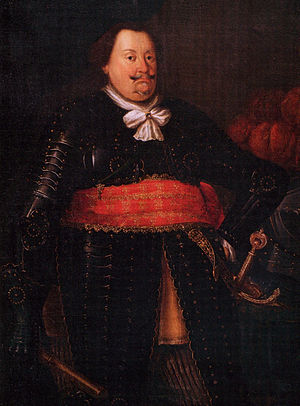
Georg af Braunschweig-Lüneburg
Georg af Welf, født 17. februar 1582, død 2. april 1641, var hertug af Braunschweig-Lüneburg og stamfader til huset Hannover. Han var søn af Vilhelm den Yngre af Braunschweig-Lüneburg og Dorothea af Danmark, og han var gift med Anna Eleonora af Hessen-Darmstadt.